Nonoichi Station (Hokutetsu)

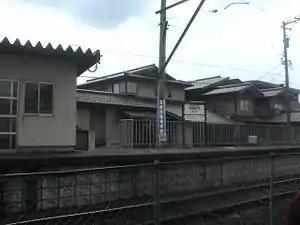
Nonoichi Station in March 2006

is a railway station on the Hokuriku Railroad Ishikawa Line in the city of Nonoichi, Ishikawa, Japan, operated by the private railway operator Hokuriku Railroad (Hokutetsu).